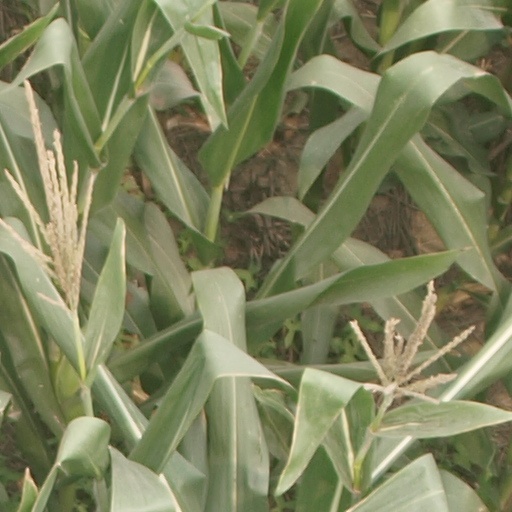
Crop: maize; corn